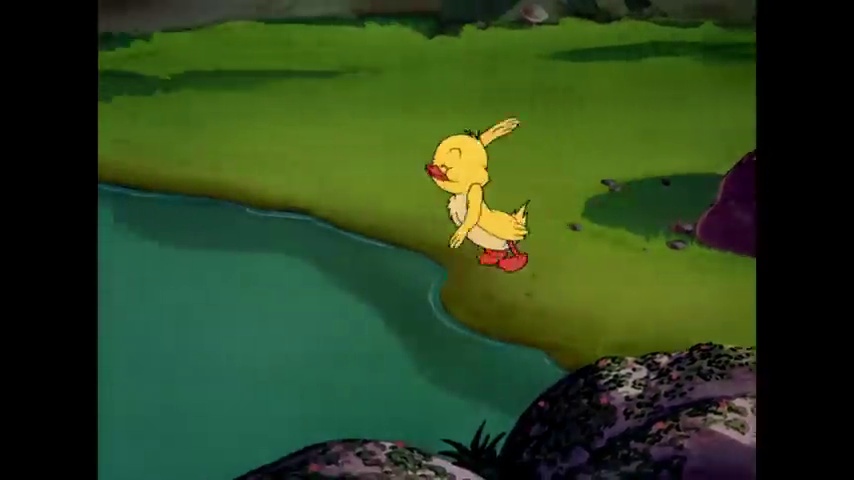
Portrait style: Cartoon Portrait